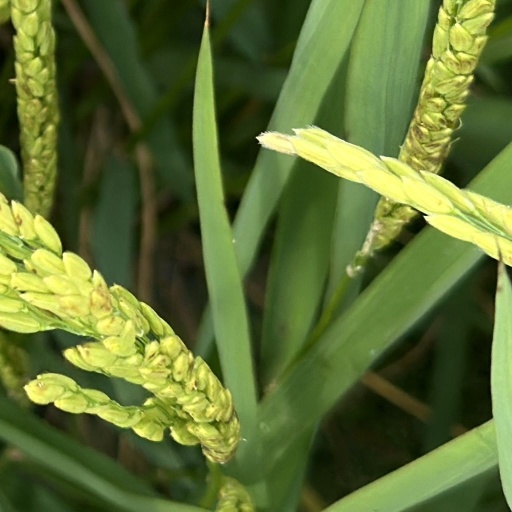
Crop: rice